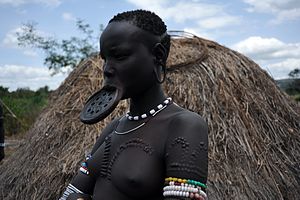
Labret
En ung Surma kvinde fra Etiopien.
Labret eller læbepiercing er, at man i huller i læberne har fastgjort en eller anden genstand.